Professional wrestling in Puerto Rico

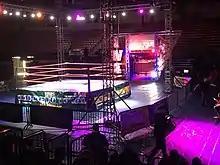
The staging used at Impacto Total: El Tour

In the final months of 2012, WWL emerged as an international promotion, forming alliances with more than a dozen organizations, including Total Nonstop Action and the National Wrestling Alliance. It also created a local partnership with WWC, booking Carly Colón for its international tour, who proceeded to defeat two established Mexican performers in Blue Demon Jr. and La Parka II as part of his in-ring debut. WWC also reinforced its roster with the absence of direct competition, including offering a full-time contract to Juan Rivera. WWL imposed its presence by importing the champions of other promotions and placing their own over them. Notable examples include the AAA World Trios Champions, Los Psycho Circus, who first lost to WWL World Heavyweight Champion José Torres, Jeff Jarrett & Matt Morgan and were afterwards defeated by Los Boricuas. WWL World Tag Team Champions Eric Pérez and Roberto Rubio defeated the AAA World Tag Team Champions, The Mexican Powers (Crazy Boy and Joe Líder), to retain their titles.